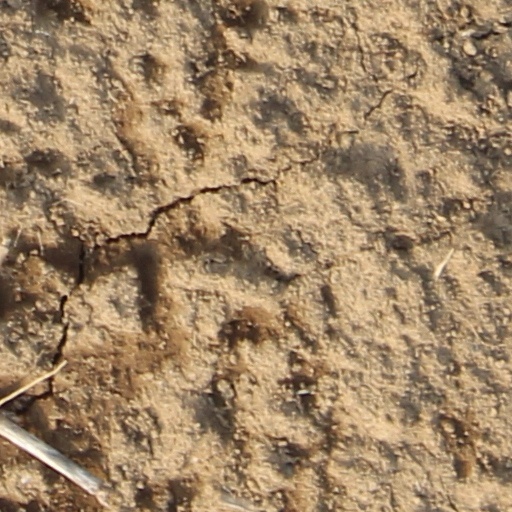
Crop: wheat